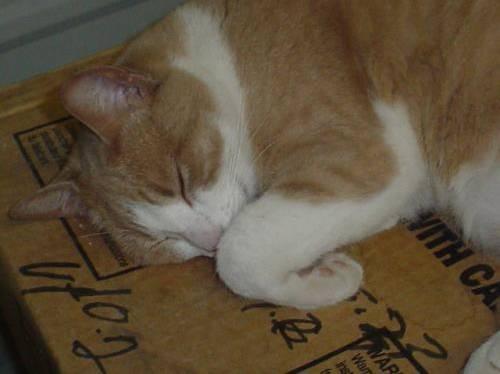
cat